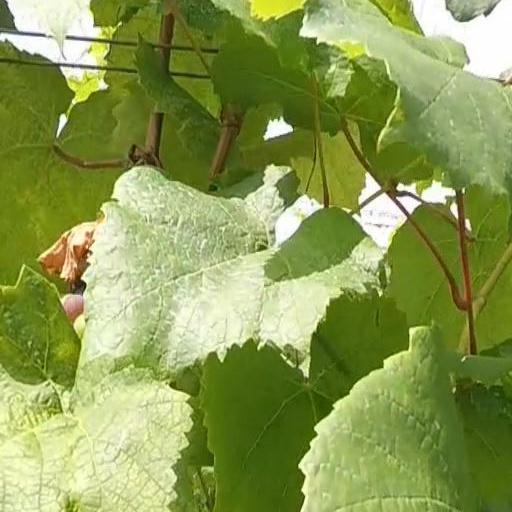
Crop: grape